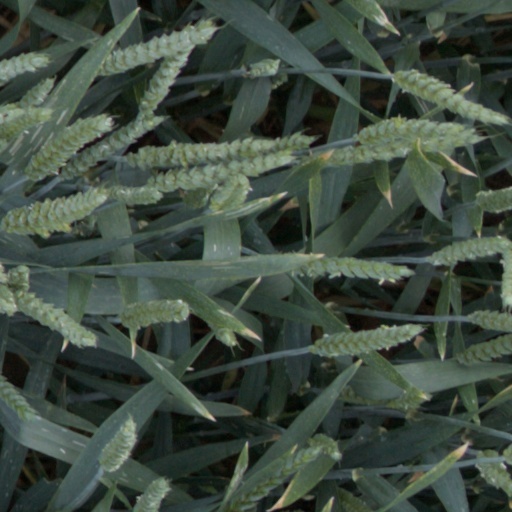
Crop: wheat